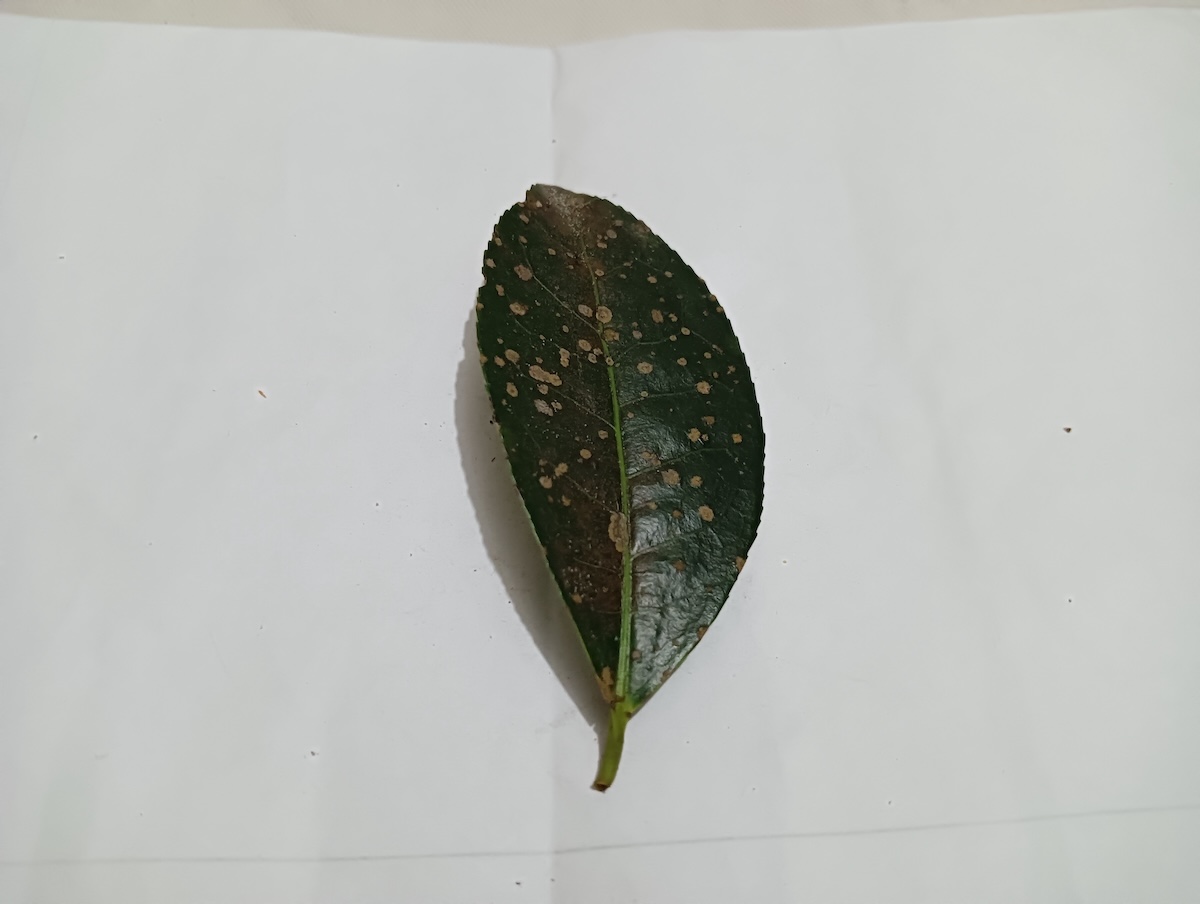
Label: Tea algal leaf spot